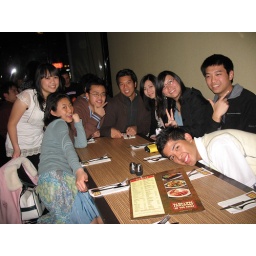
youth in the house table